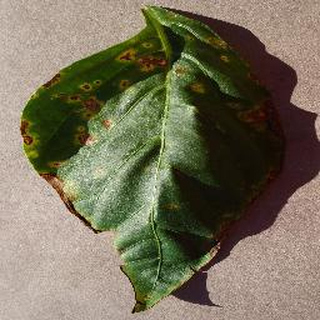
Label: bell_pepper_bacterial_spot